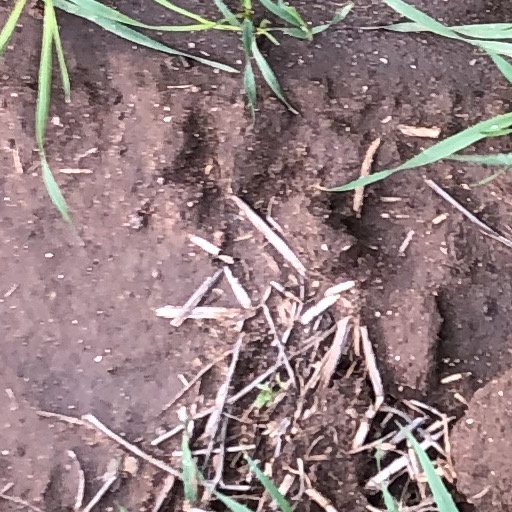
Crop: wheat